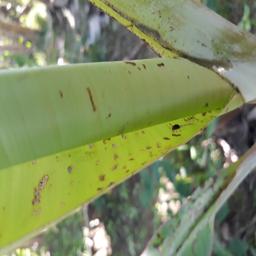
Label: BANANA APHIDS